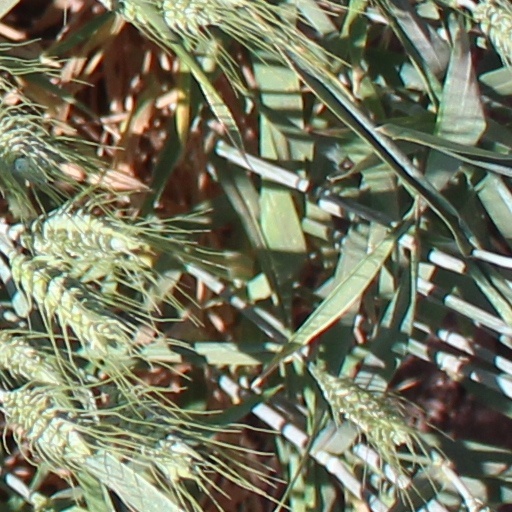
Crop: wheat